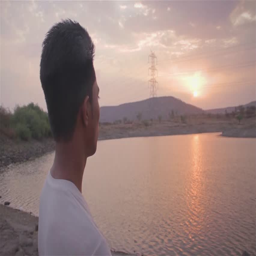
an ambitious and motivated young male from countryside standing against the flowing river and staring into the rising sun